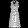
Label: Dress